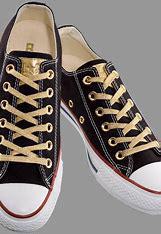
Brand: Converse
Model: 100